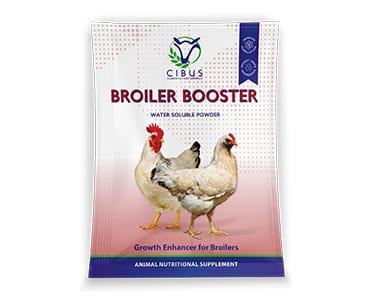
Kifungashio ambacho kimetengenezwa kwa kutumia malighafi za plastiki, ndani yake vipo virutubisho na madini kwa ajili ya kuku wa kisasa. Ili kuwawezesha kukuwa kwa haraka na kupata ukubwa unaohitajika sokoni.